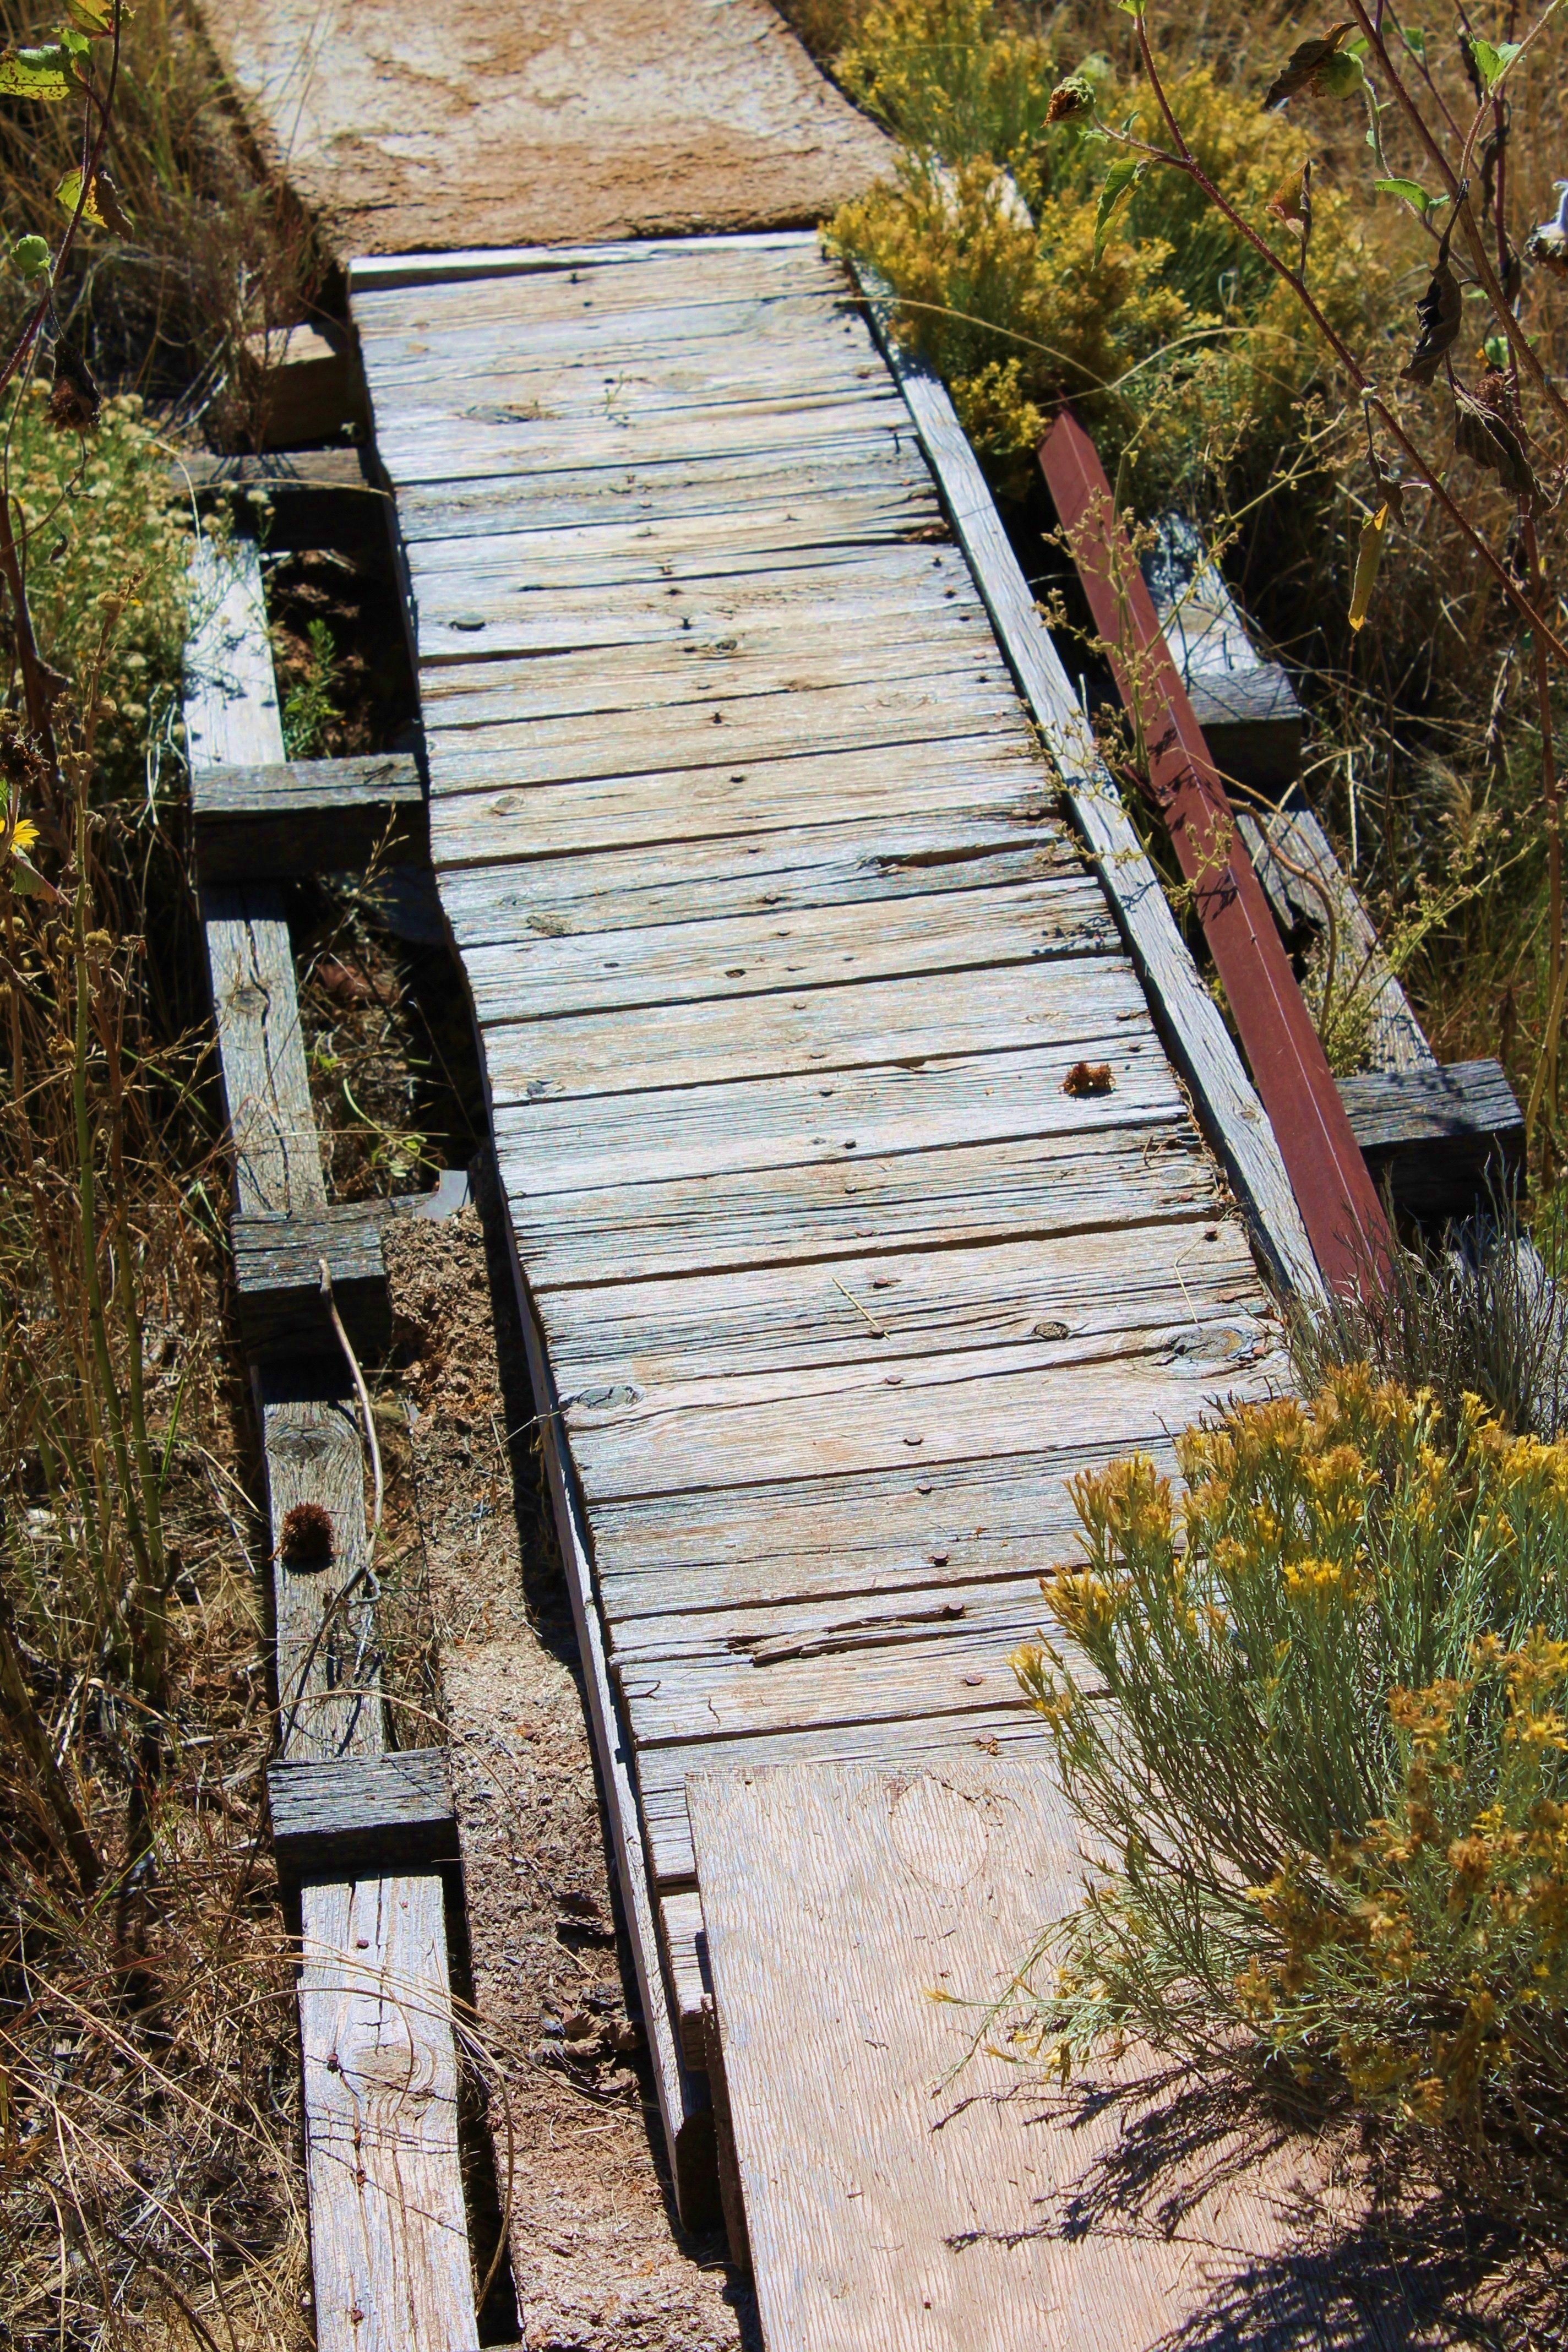
nature, path, wood, track, trail, sidewalk, crossing, wall, walkway, summer, walk, rural, autumn, garden, waterway, new mexico, desert landscape, outdoors, wooden, yard, walking bridge, xeriscape, outdoor structure